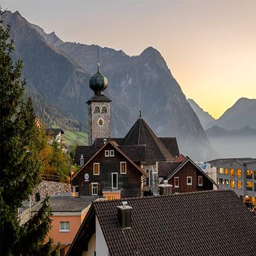
Triesenberg